Wilhelm Wolff

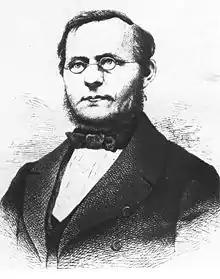

Johann Friedrich Wilhelm Wolff, nicknamed "Lupus" (21 June 1809 – 9 May 1864) was a German schoolmaster, political activist and publicist.